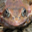
Label: frog